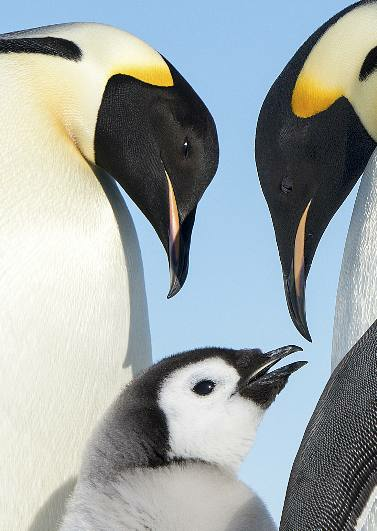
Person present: No